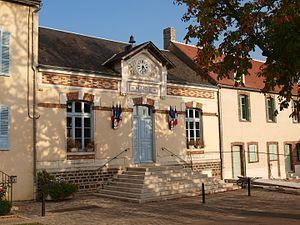
Diges (Yonne, France)
Diges est une commune française située en Puisaye, dans le département de l'Yonne en Bourgogne.